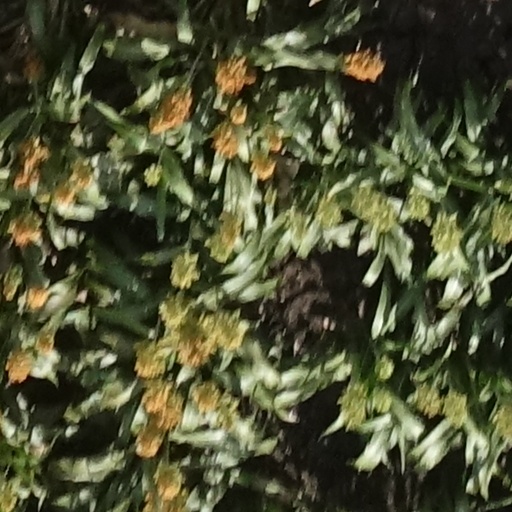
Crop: sorghum